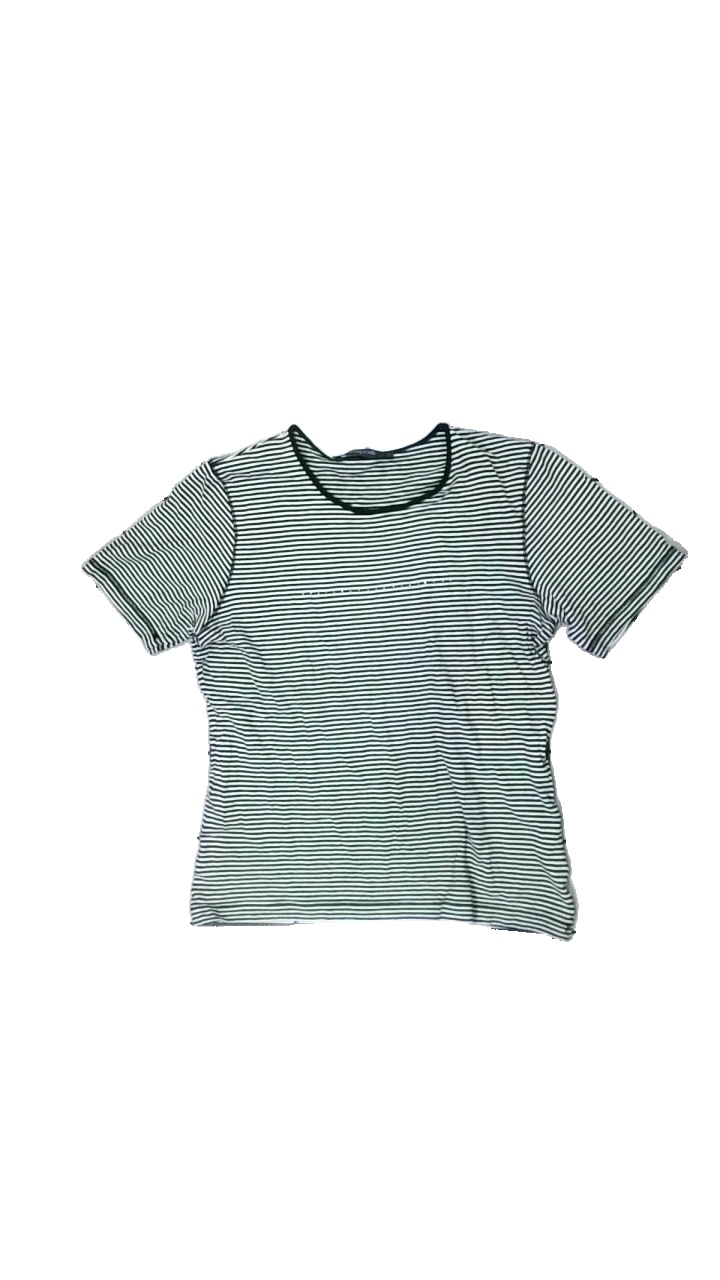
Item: T-shirt (Ladies)
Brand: Passport
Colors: Black, White
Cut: Regular
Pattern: Striped
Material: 50% cotton, 50% viscose
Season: All
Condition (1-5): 1
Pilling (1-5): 1
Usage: Export
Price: <50